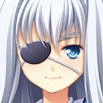
Portrait style: Anime Portrait